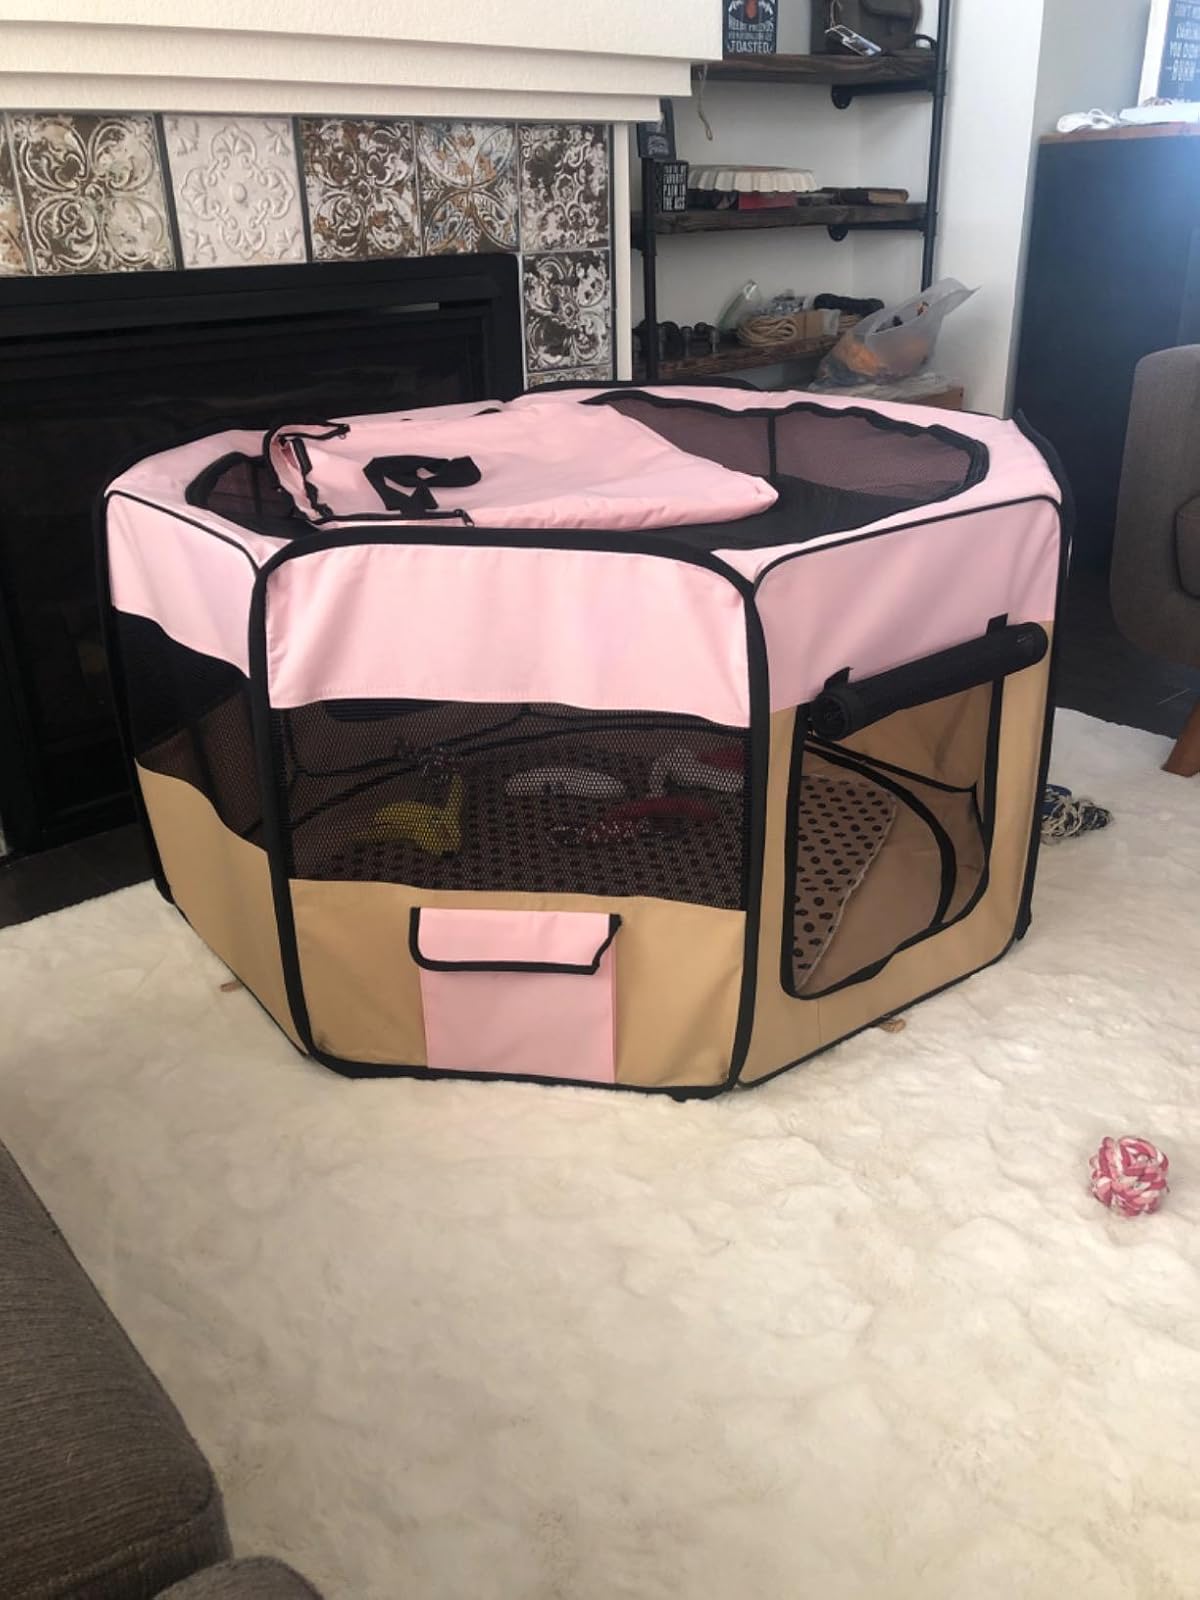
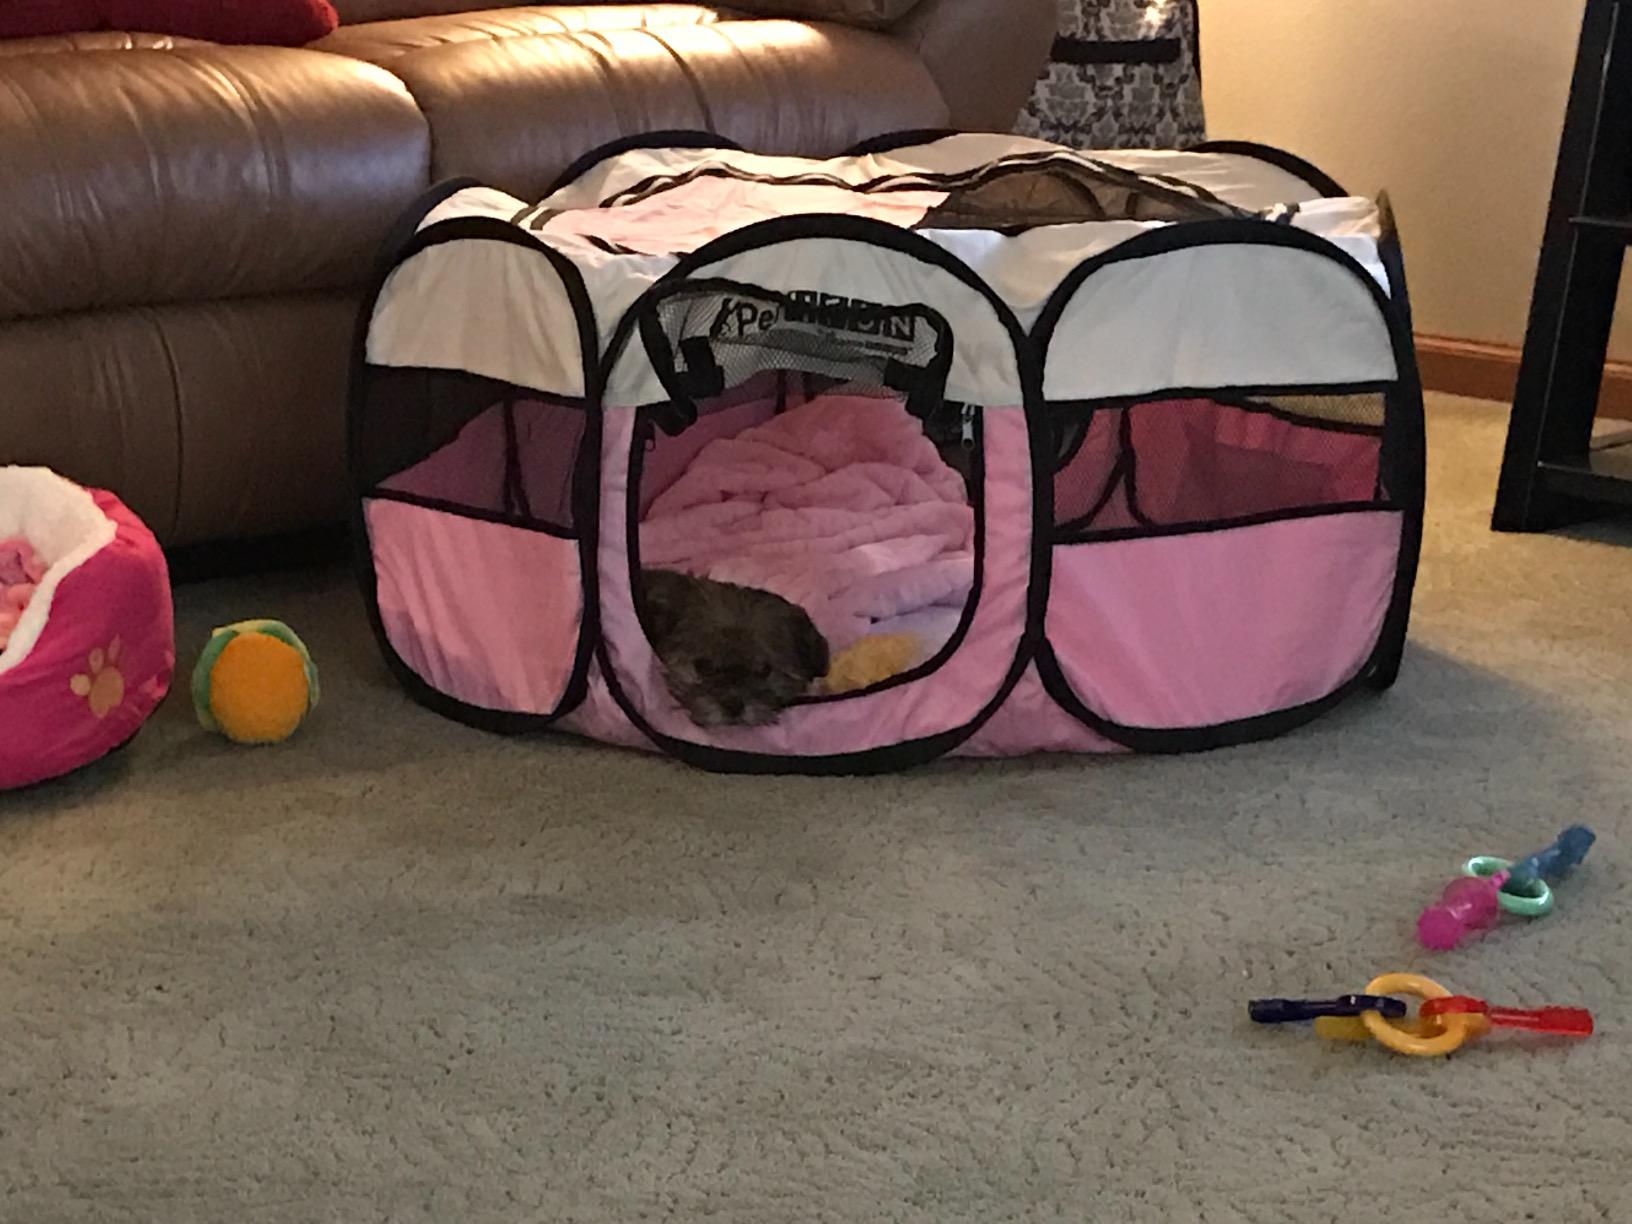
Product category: items_kennel
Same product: no